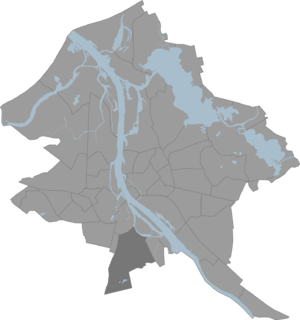
Ziepniekkalns
Kort der viser Ziepniekkalns placering i Riga
Ziepniekkalns er en af Rigas 47 bydele beliggende i Pārdaugava. Ziepniekkalns har 35.105 indbyggere og dets areal udgør 594,20 hektar, hvilket giver en befolkningstæthed på 59 indbyggere per hektar.